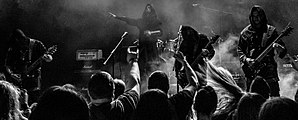
Graveland
Graveland (Kolovorot 2017)
Graveland er et polsk black metal-band, dannet i 1992 af Robert "Rob Darken" Fudali, som selv spiller alle instrumenter. Bandets tekster er stærkt inspireret af naturen, hedenskab og nationalisme.